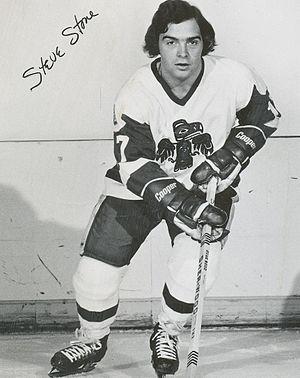
Steve George Stone est un joueur professionnel canadien de hockey sur glace.